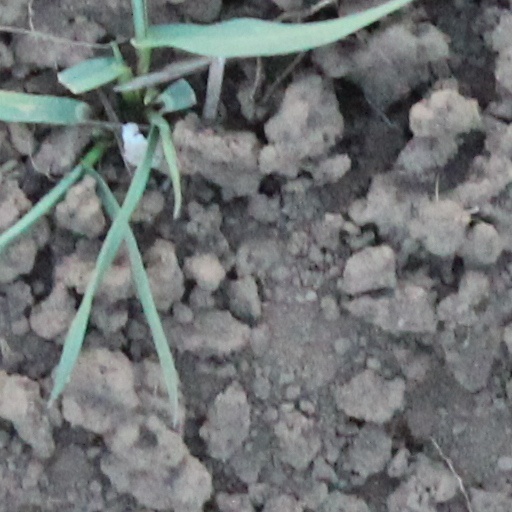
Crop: wheat